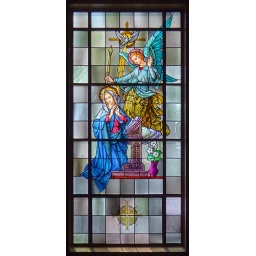
Mary Queen of Peace Roman Catholic Church, in Webster Groves, Missouri, USA - stained glass window of Annunciation.jpg